Kuber

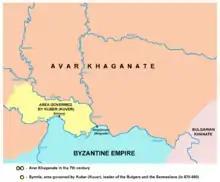
Syrmia, the region governed by Kuber in the Avar Khaganate

Kuber was the ruler of a mixed population in the Avar Khaganate, including the descendants of the prisoners of war whom the Avars had captured in the Balkan Peninsula and settled around Sirmium. He was made governor by the khagan. Historian Samuel Szádeczky-Kardosswho accepts Kuber's identification as Kubrat's son and thus a scion of the royal Dulo clanwrites that Kuber became governor of that region, because the Khagan wanted to separate him from his Bulgar subjects who had followed him from the Pontic steppes. Kuber's subjects called themselves "Sermesianoi", but the Byzantines regarded them as "Bulgars". They preserved their Christian traditions, although their ancestors had been taken to the Avar Khaganate about 60 years before Kuber's appointment.